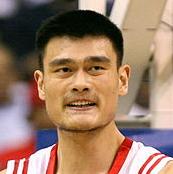
Age: 25